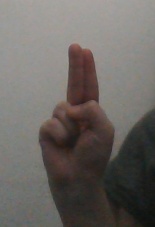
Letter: taa